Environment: lab
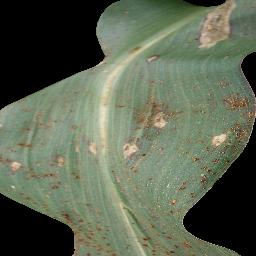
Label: common_rust